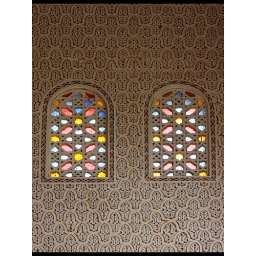
This detail of the stained glass windows in a mosque shows the lovely stucco work covering tha wall.